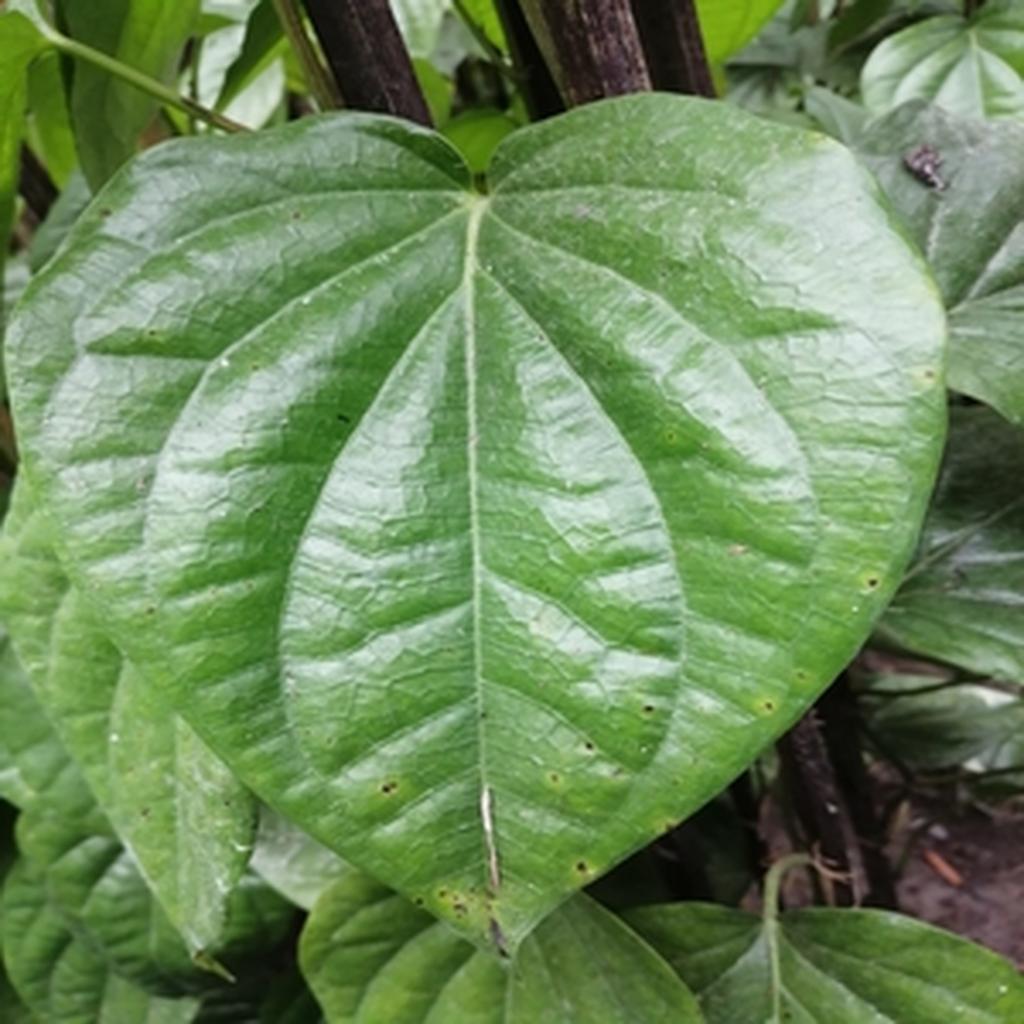
Label: Leaf_Spot